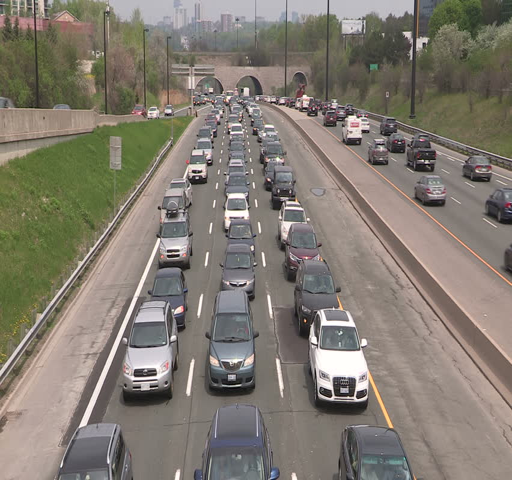
traffic jam and gridlock in the city